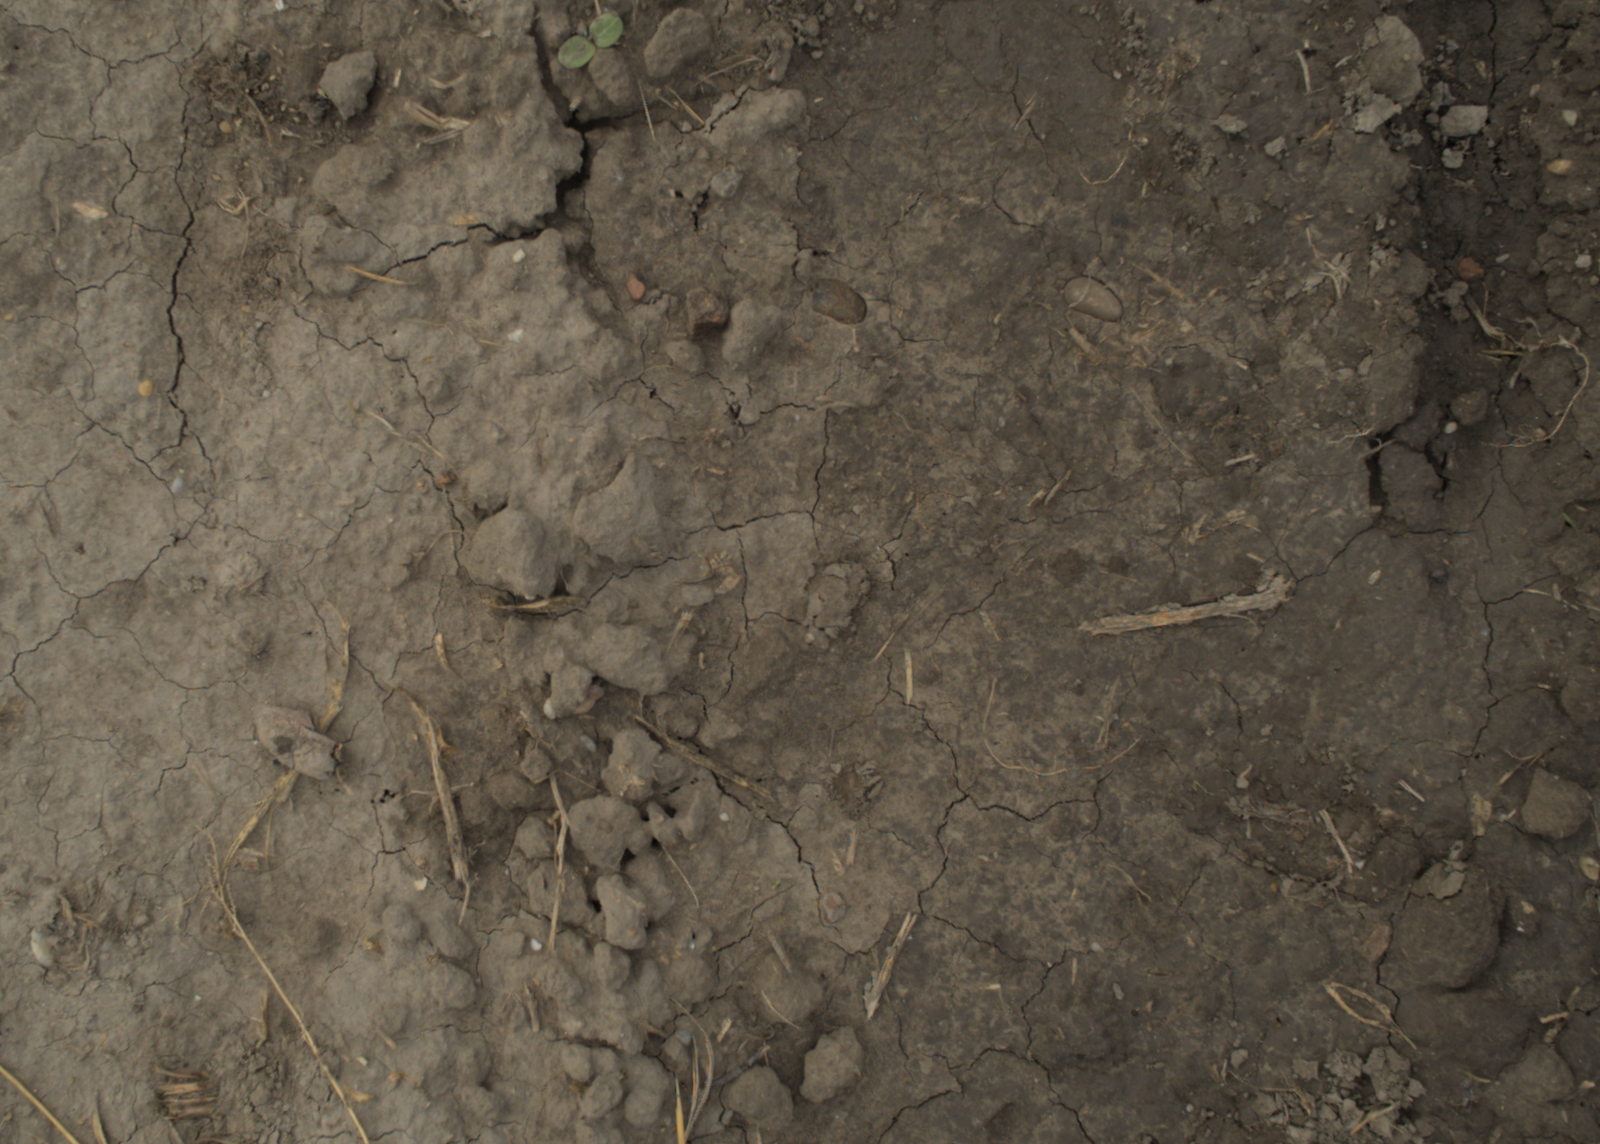
Capture date: 21.09.2021 11:02:04
Weather: mixed
Wind: light
Seeding date: 02.09.2021
Plant canopy height (mm): 962